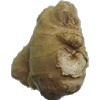
Label: ginger_root